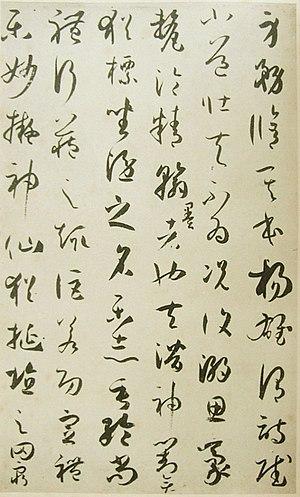
La calligraphie extrême-orientale, chinois simplifié : 书法 ; chinois traditionnel : 書法 ; pinyin : shūfǎ ; litt. « « méthode », « art d'écrire » » ; en coréen seoye hanja : 書藝 ; hangeul : 서예, en japonais : shodō, désigne l'ensemble des arts de la calligraphie des caractères chinois han.
La dynastie Tang est une dynastie chinoise précédée par la dynastie Sui et suivie par la période des Cinq Dynasties et des Dix Royaumes. Elle a été fondée par la famille Li, qui prit le pouvoir durant le déclin et la chute de l'empire Sui.
L’écriture cursive chinoise est une des formes de la calligraphie chinoise inscrite au Patrimoine culturel immatériel de l’humanité par l'Unesco en 2009. C'est la forme que prennent les caractères chinois lorsqu'ils sont écrits sans respecter les règles de tracé des caractères, notamment pour des notes rapides utilisées dans un usage domestique courant.
Les styles des sinogrammes chinois sont l'ensemble des styles graphiques pouvant être utilisés pour transcrire les sinogrammes. Lorsque la transcription est pratiquée traditionnellement, elle se fait au pinceau, l'on parle de calligraphie chinoise. Ces styles sont intrinsèquement liés à l'histoire de l'écriture chinoise et composés de plusieurs grands styles calligraphiques principaux, ayant chacun des variantes plus ou moins fines. Il existe ensuite des styles mécaniques, et depuis plus récemment des styles infographiques.